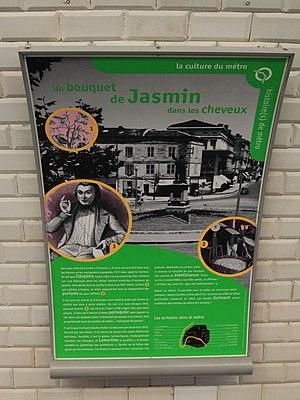
Jasmin est une station de la ligne 9 du métro de Paris, située dans le 16ᵉ arrondissement de Paris.